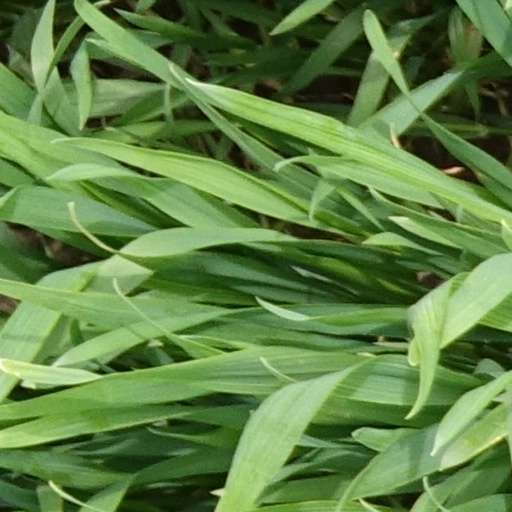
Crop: wheat